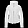
Label: Coat